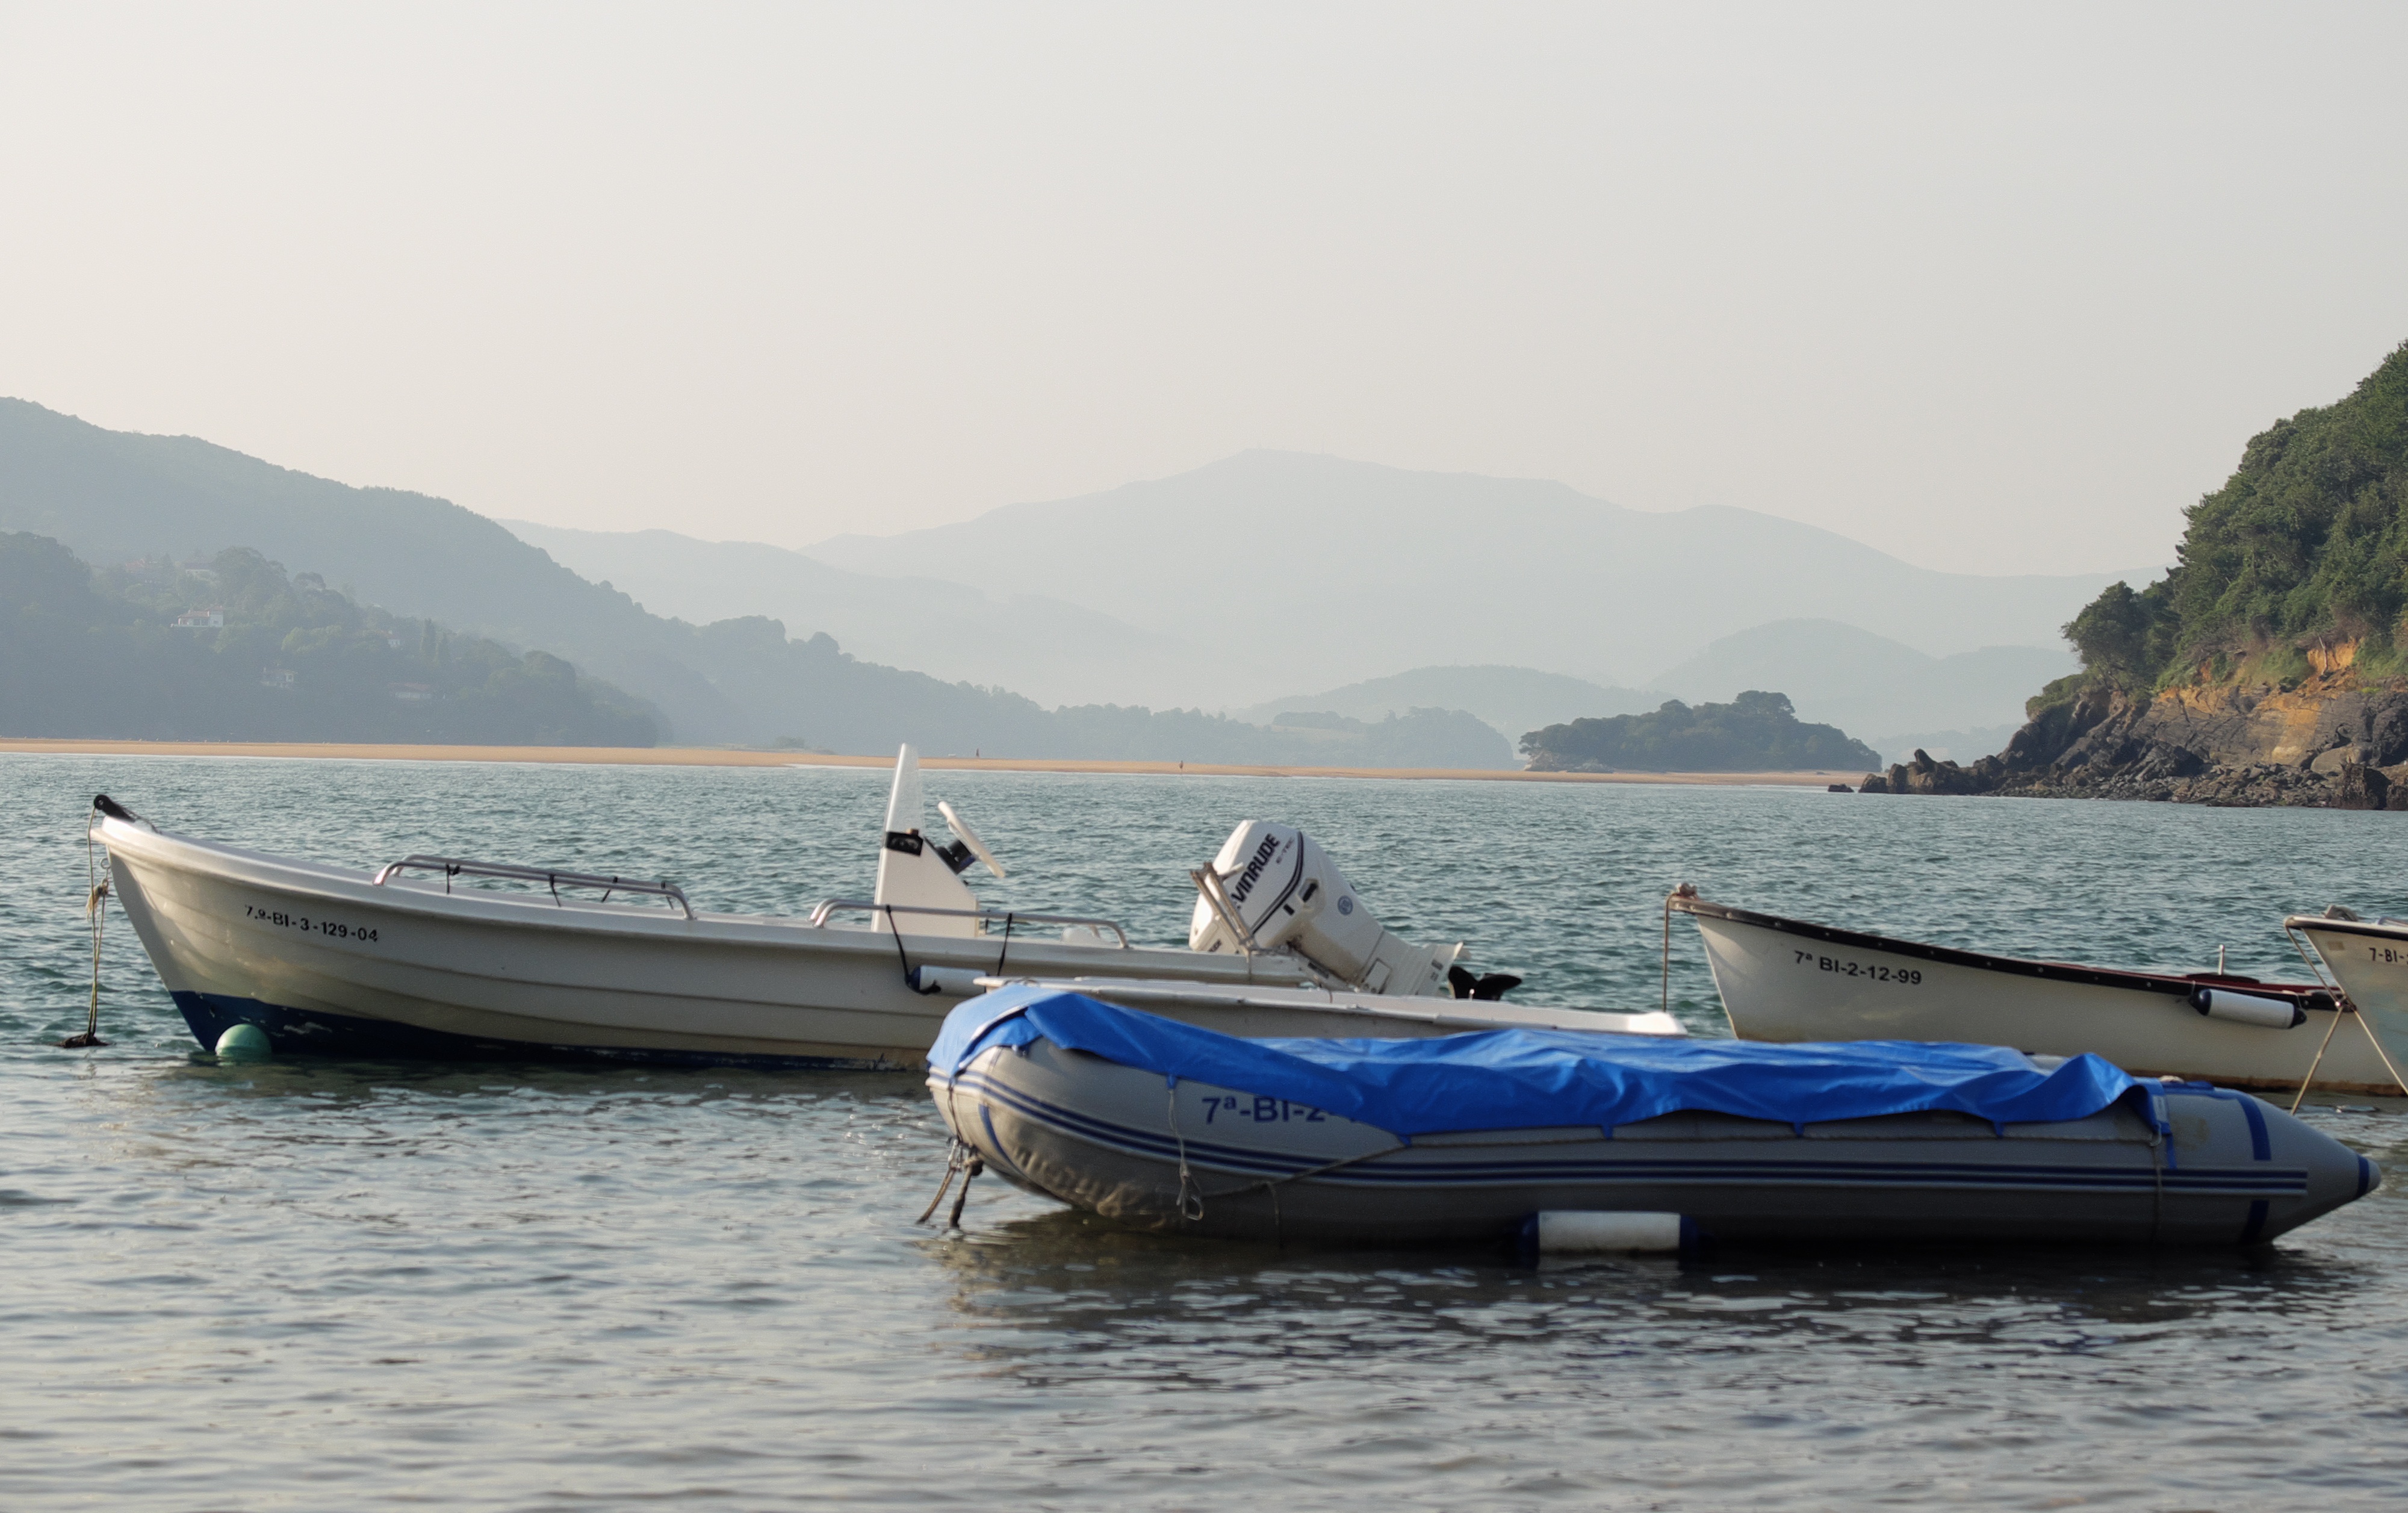
sea, coast, boat, vehicle, bay, motorboat, boating, watercraft, ecosystem, dinghy, watercraft rowing